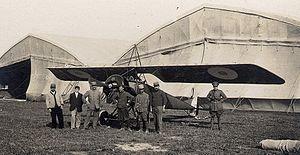
Vue d'ensemble d'un monoplan Morane stationné dans un champ d'aviation d'Amiens (Somme). 18 juillet 1915. Guerre 1914-1918. Des militaires posent devant l'avion.